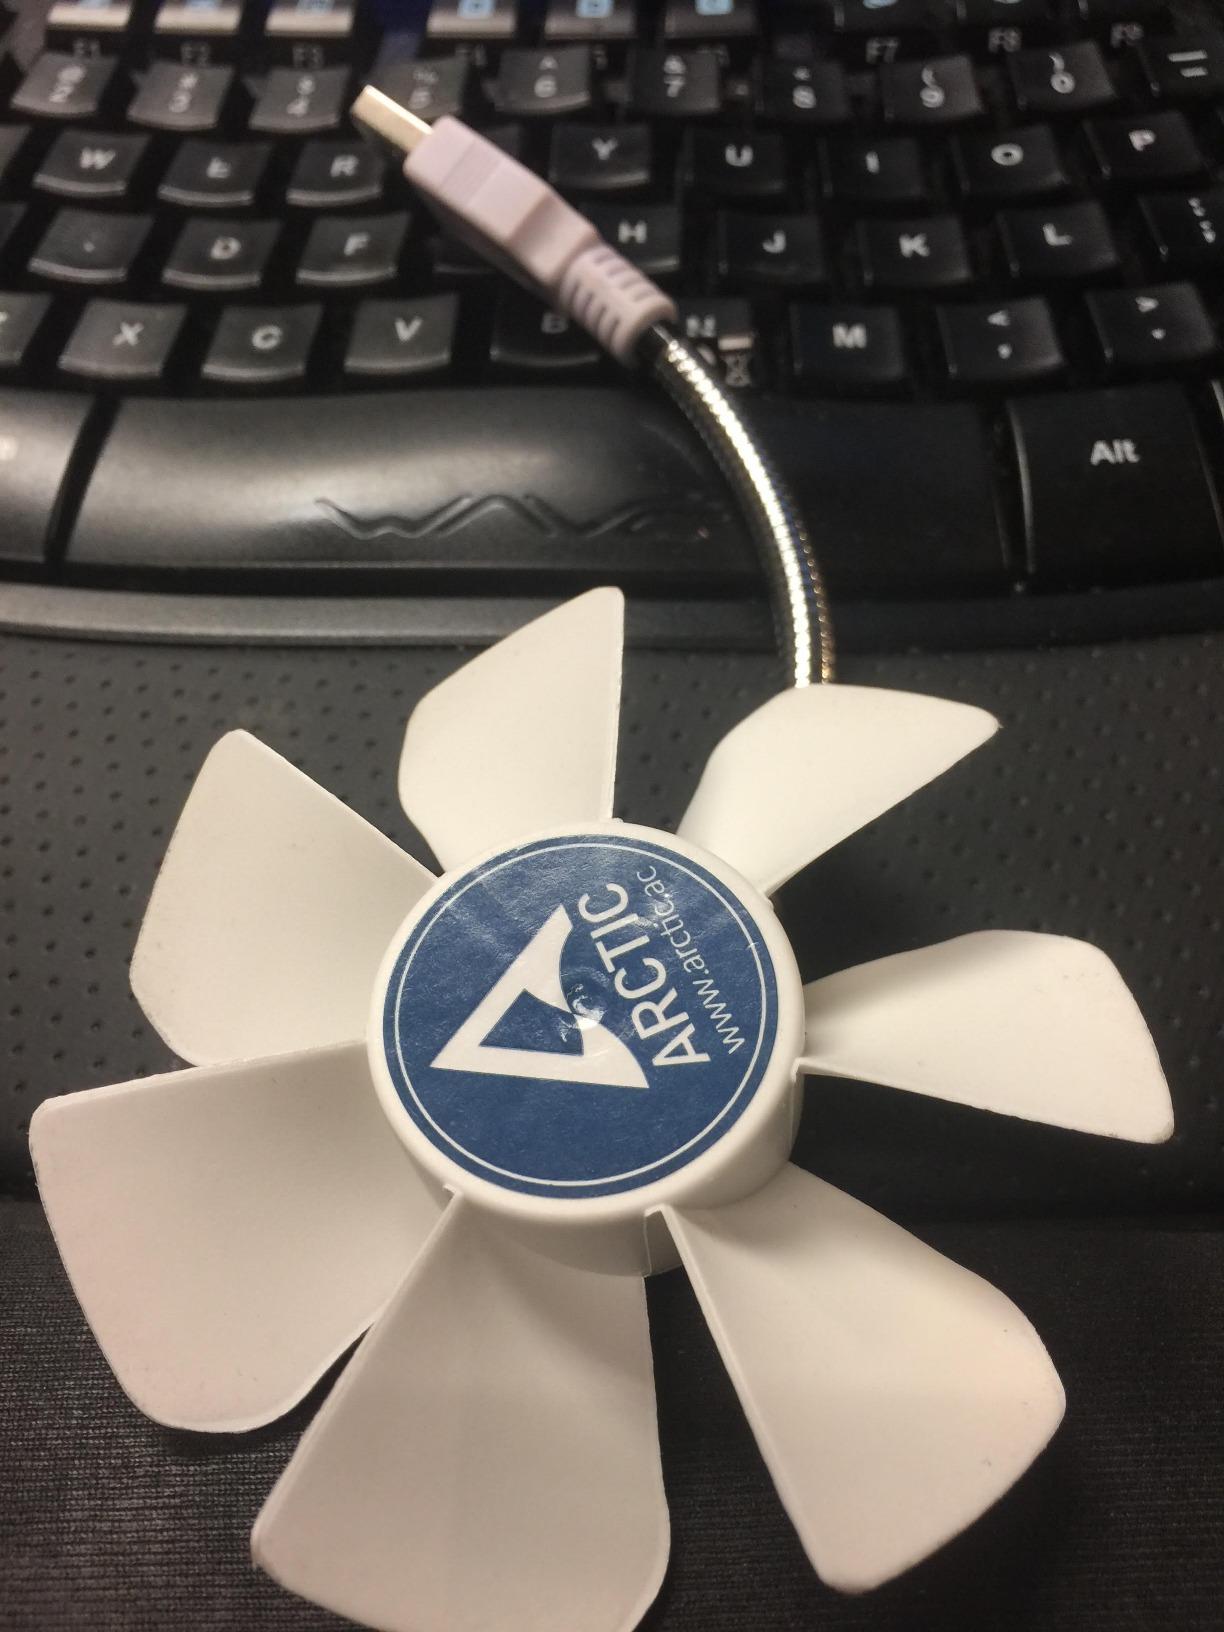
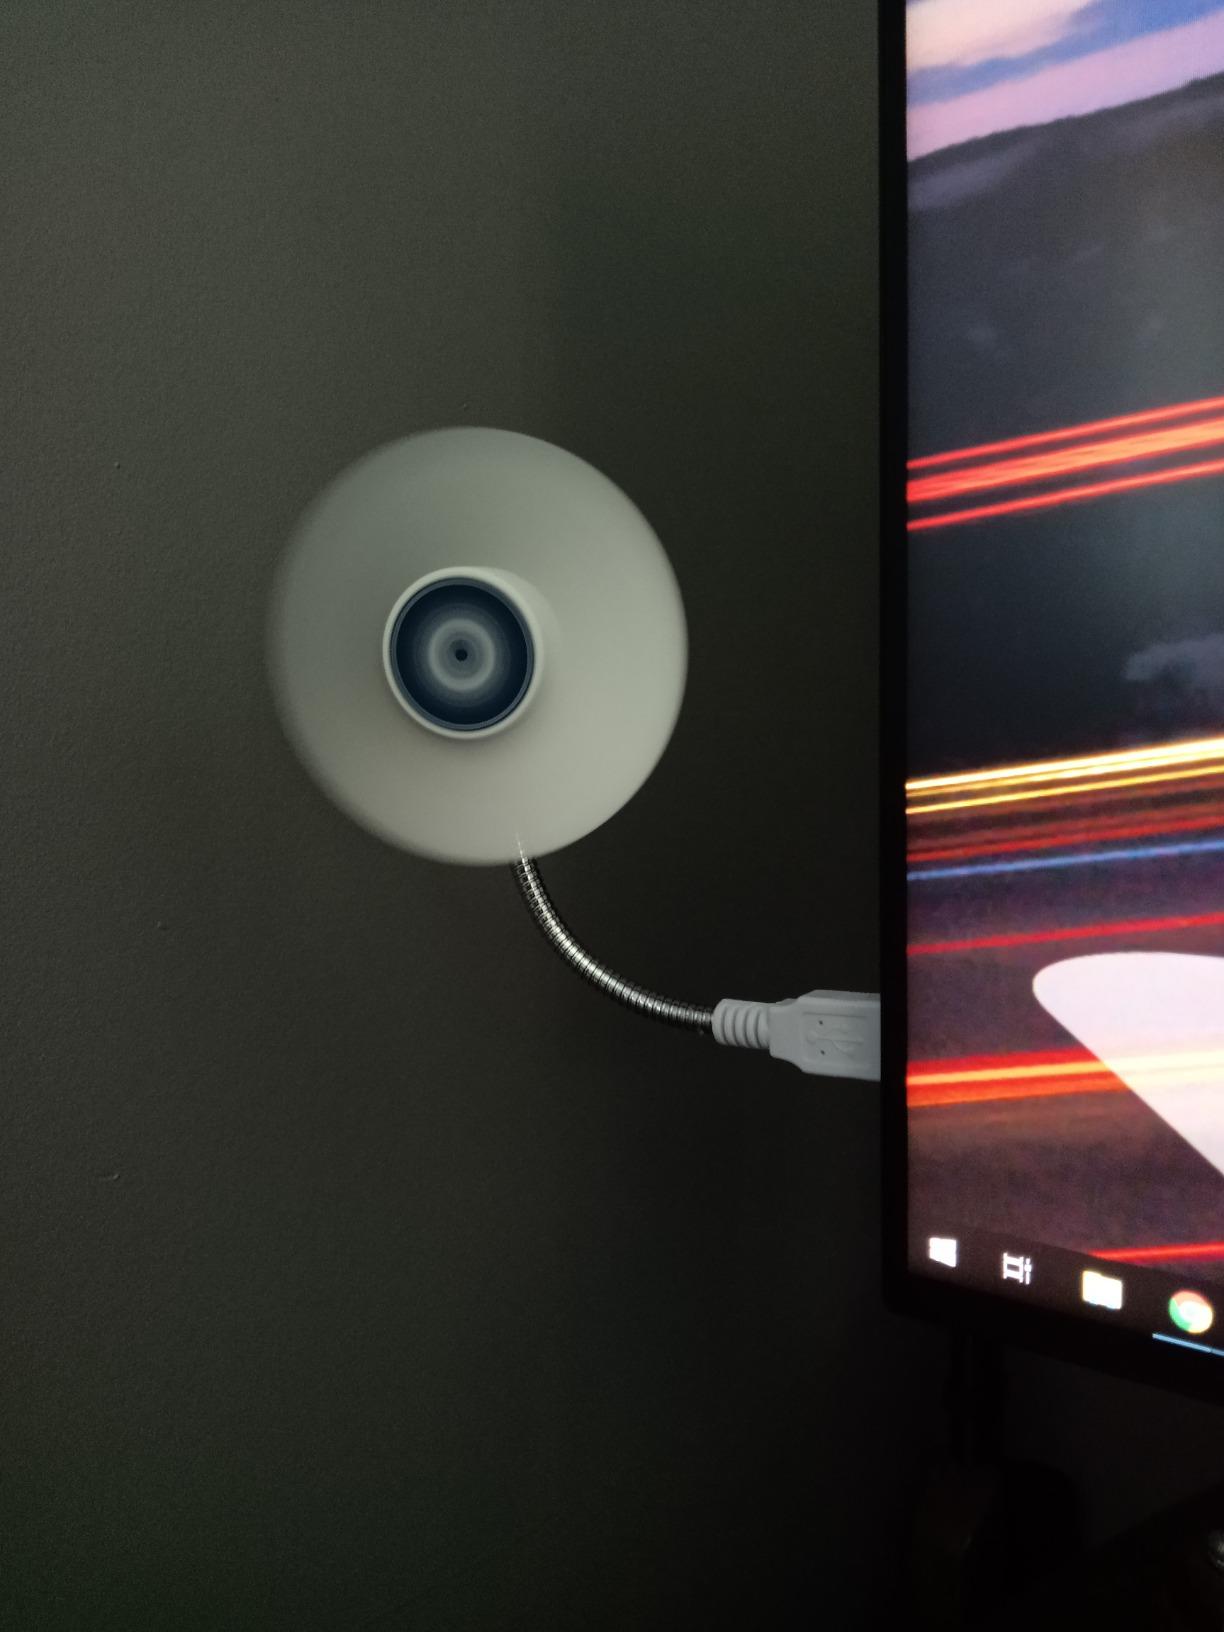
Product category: fan
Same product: yes